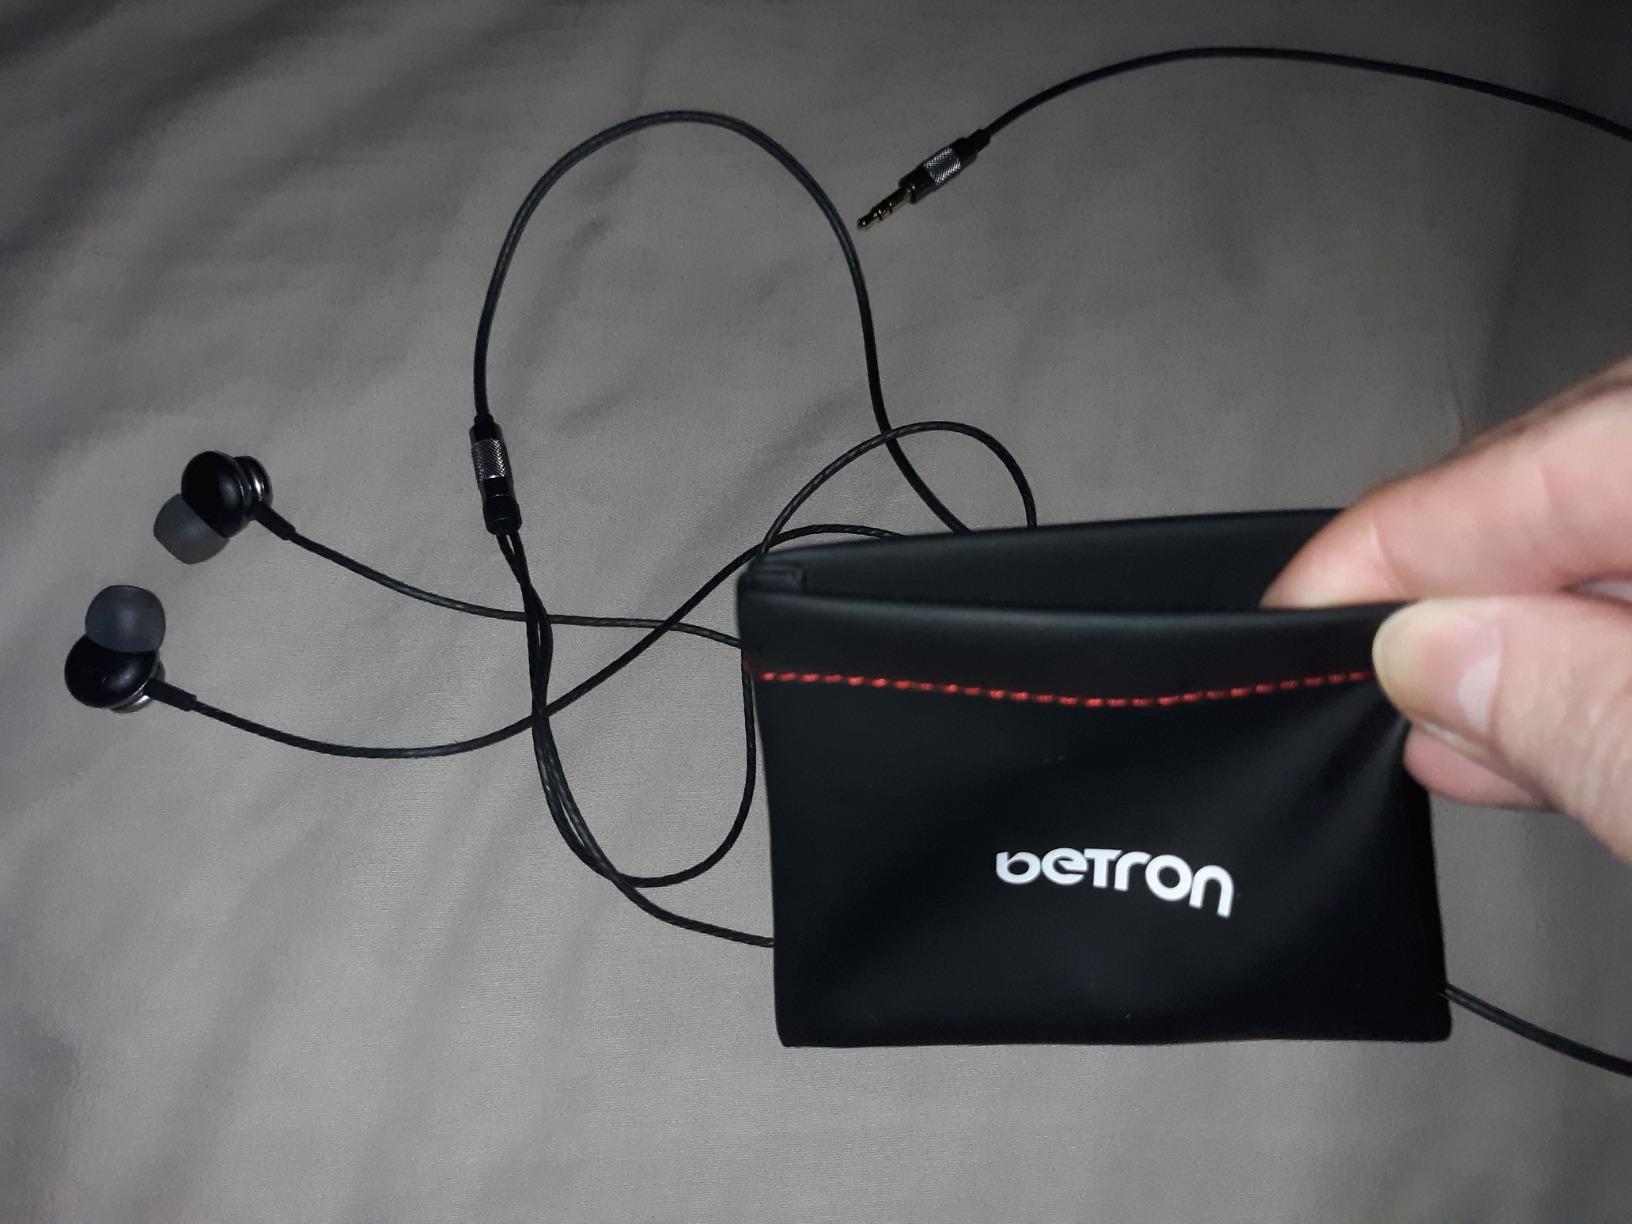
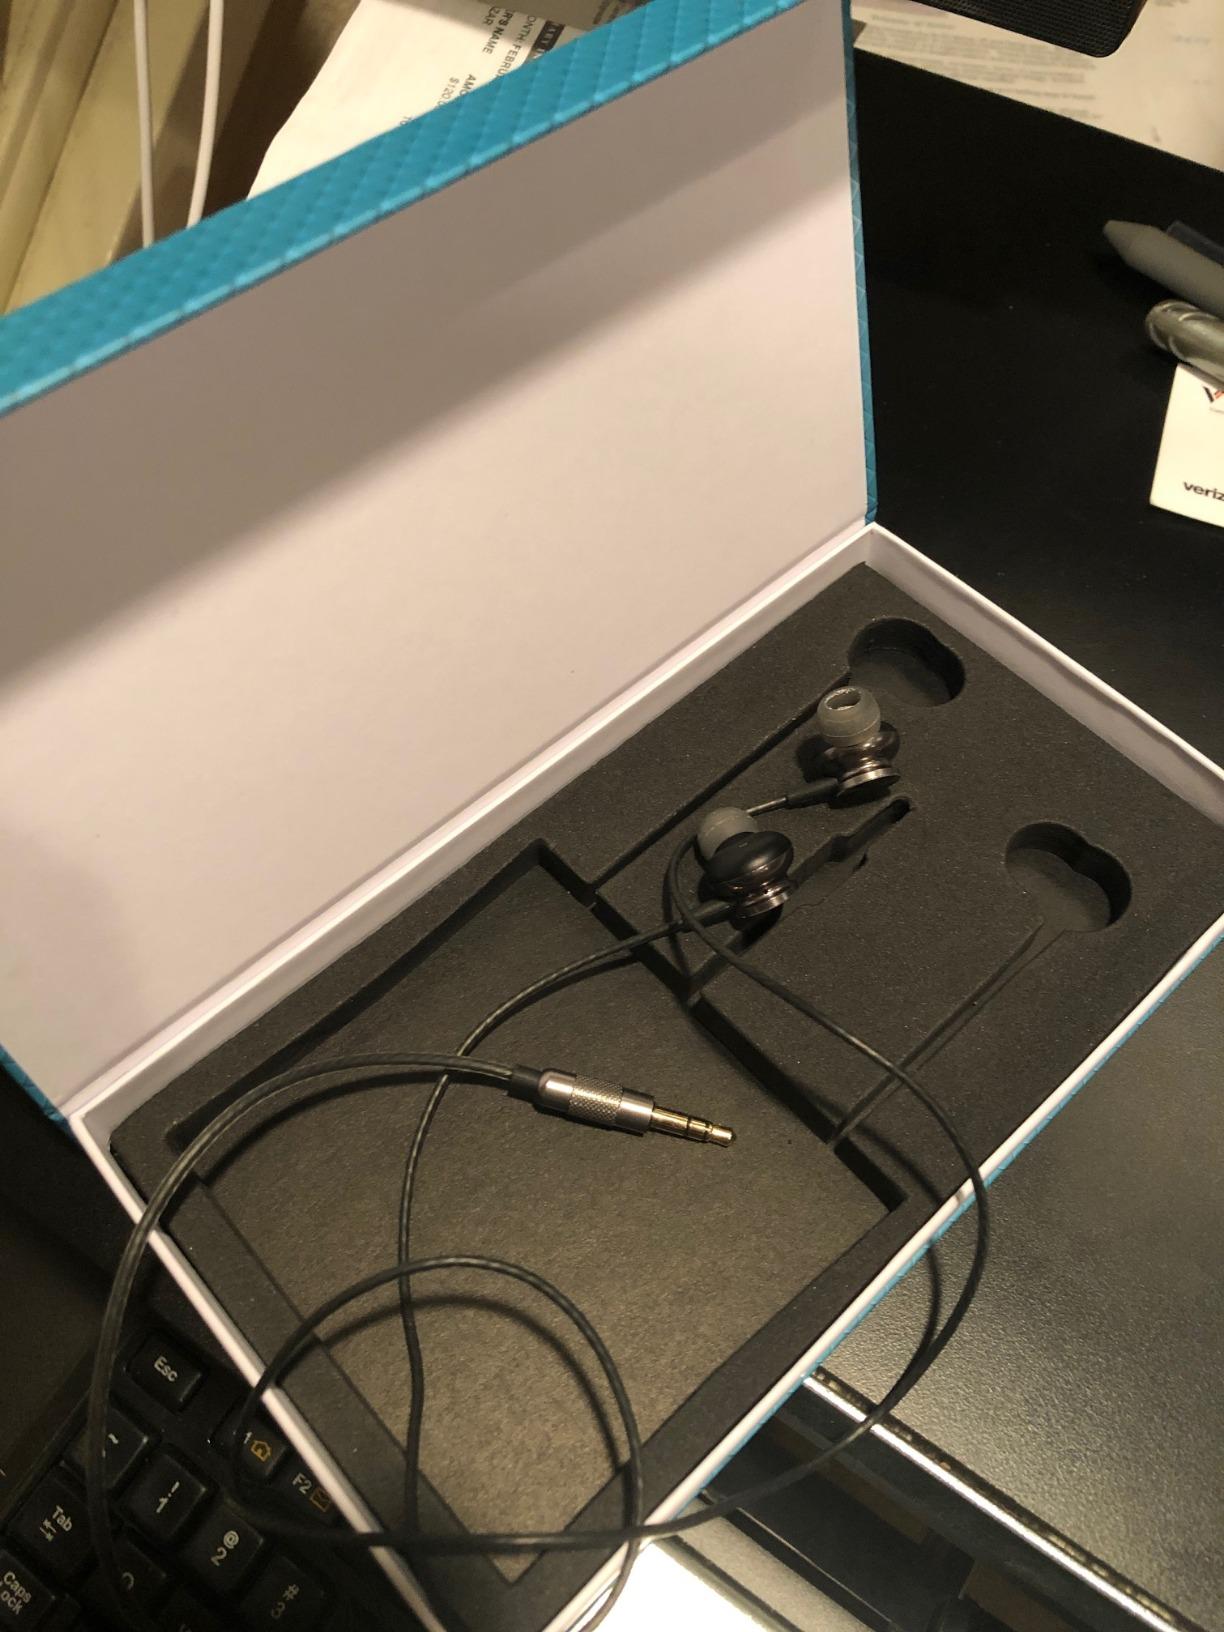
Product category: headphones
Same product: yes